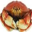
Label: cra